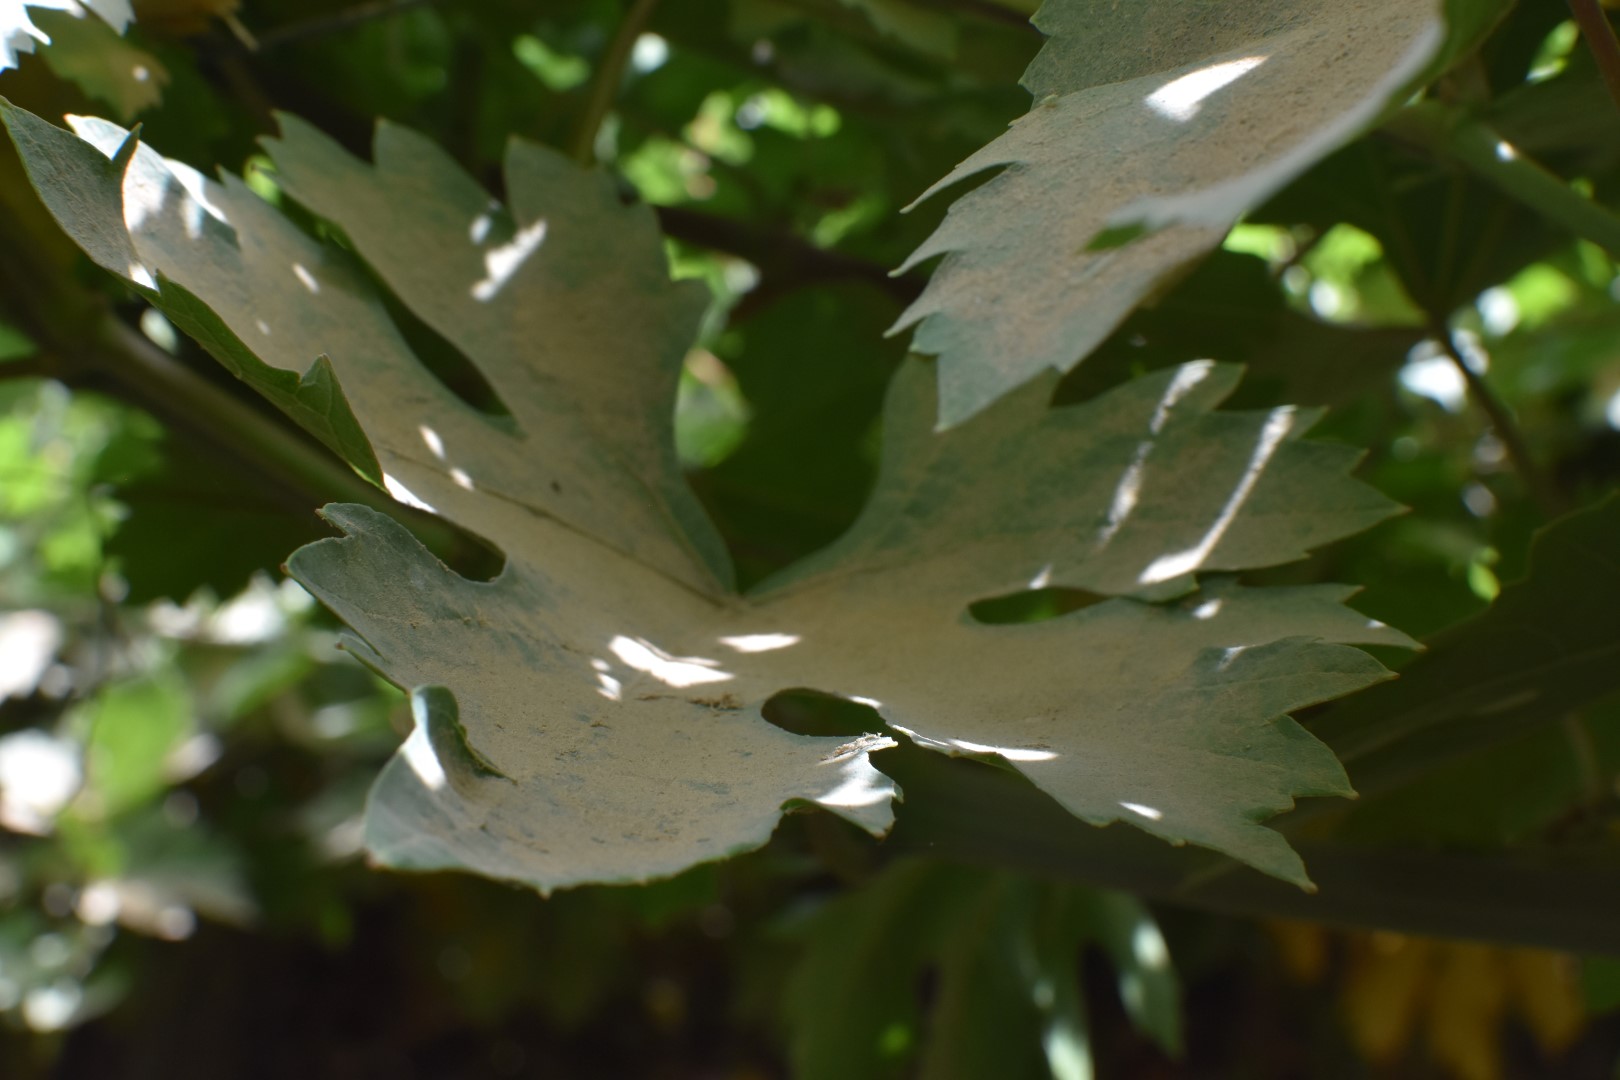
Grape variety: Riasi